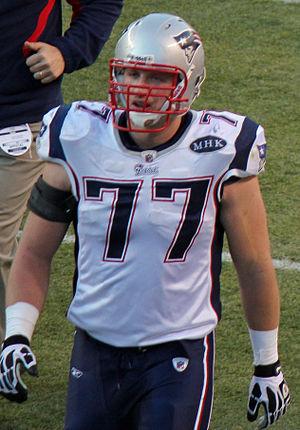
Nate Solder est un joueur professionnel américain de football américain évoluant actuellement en NFL au poste d'offensive tackle chez les Giants de New York.